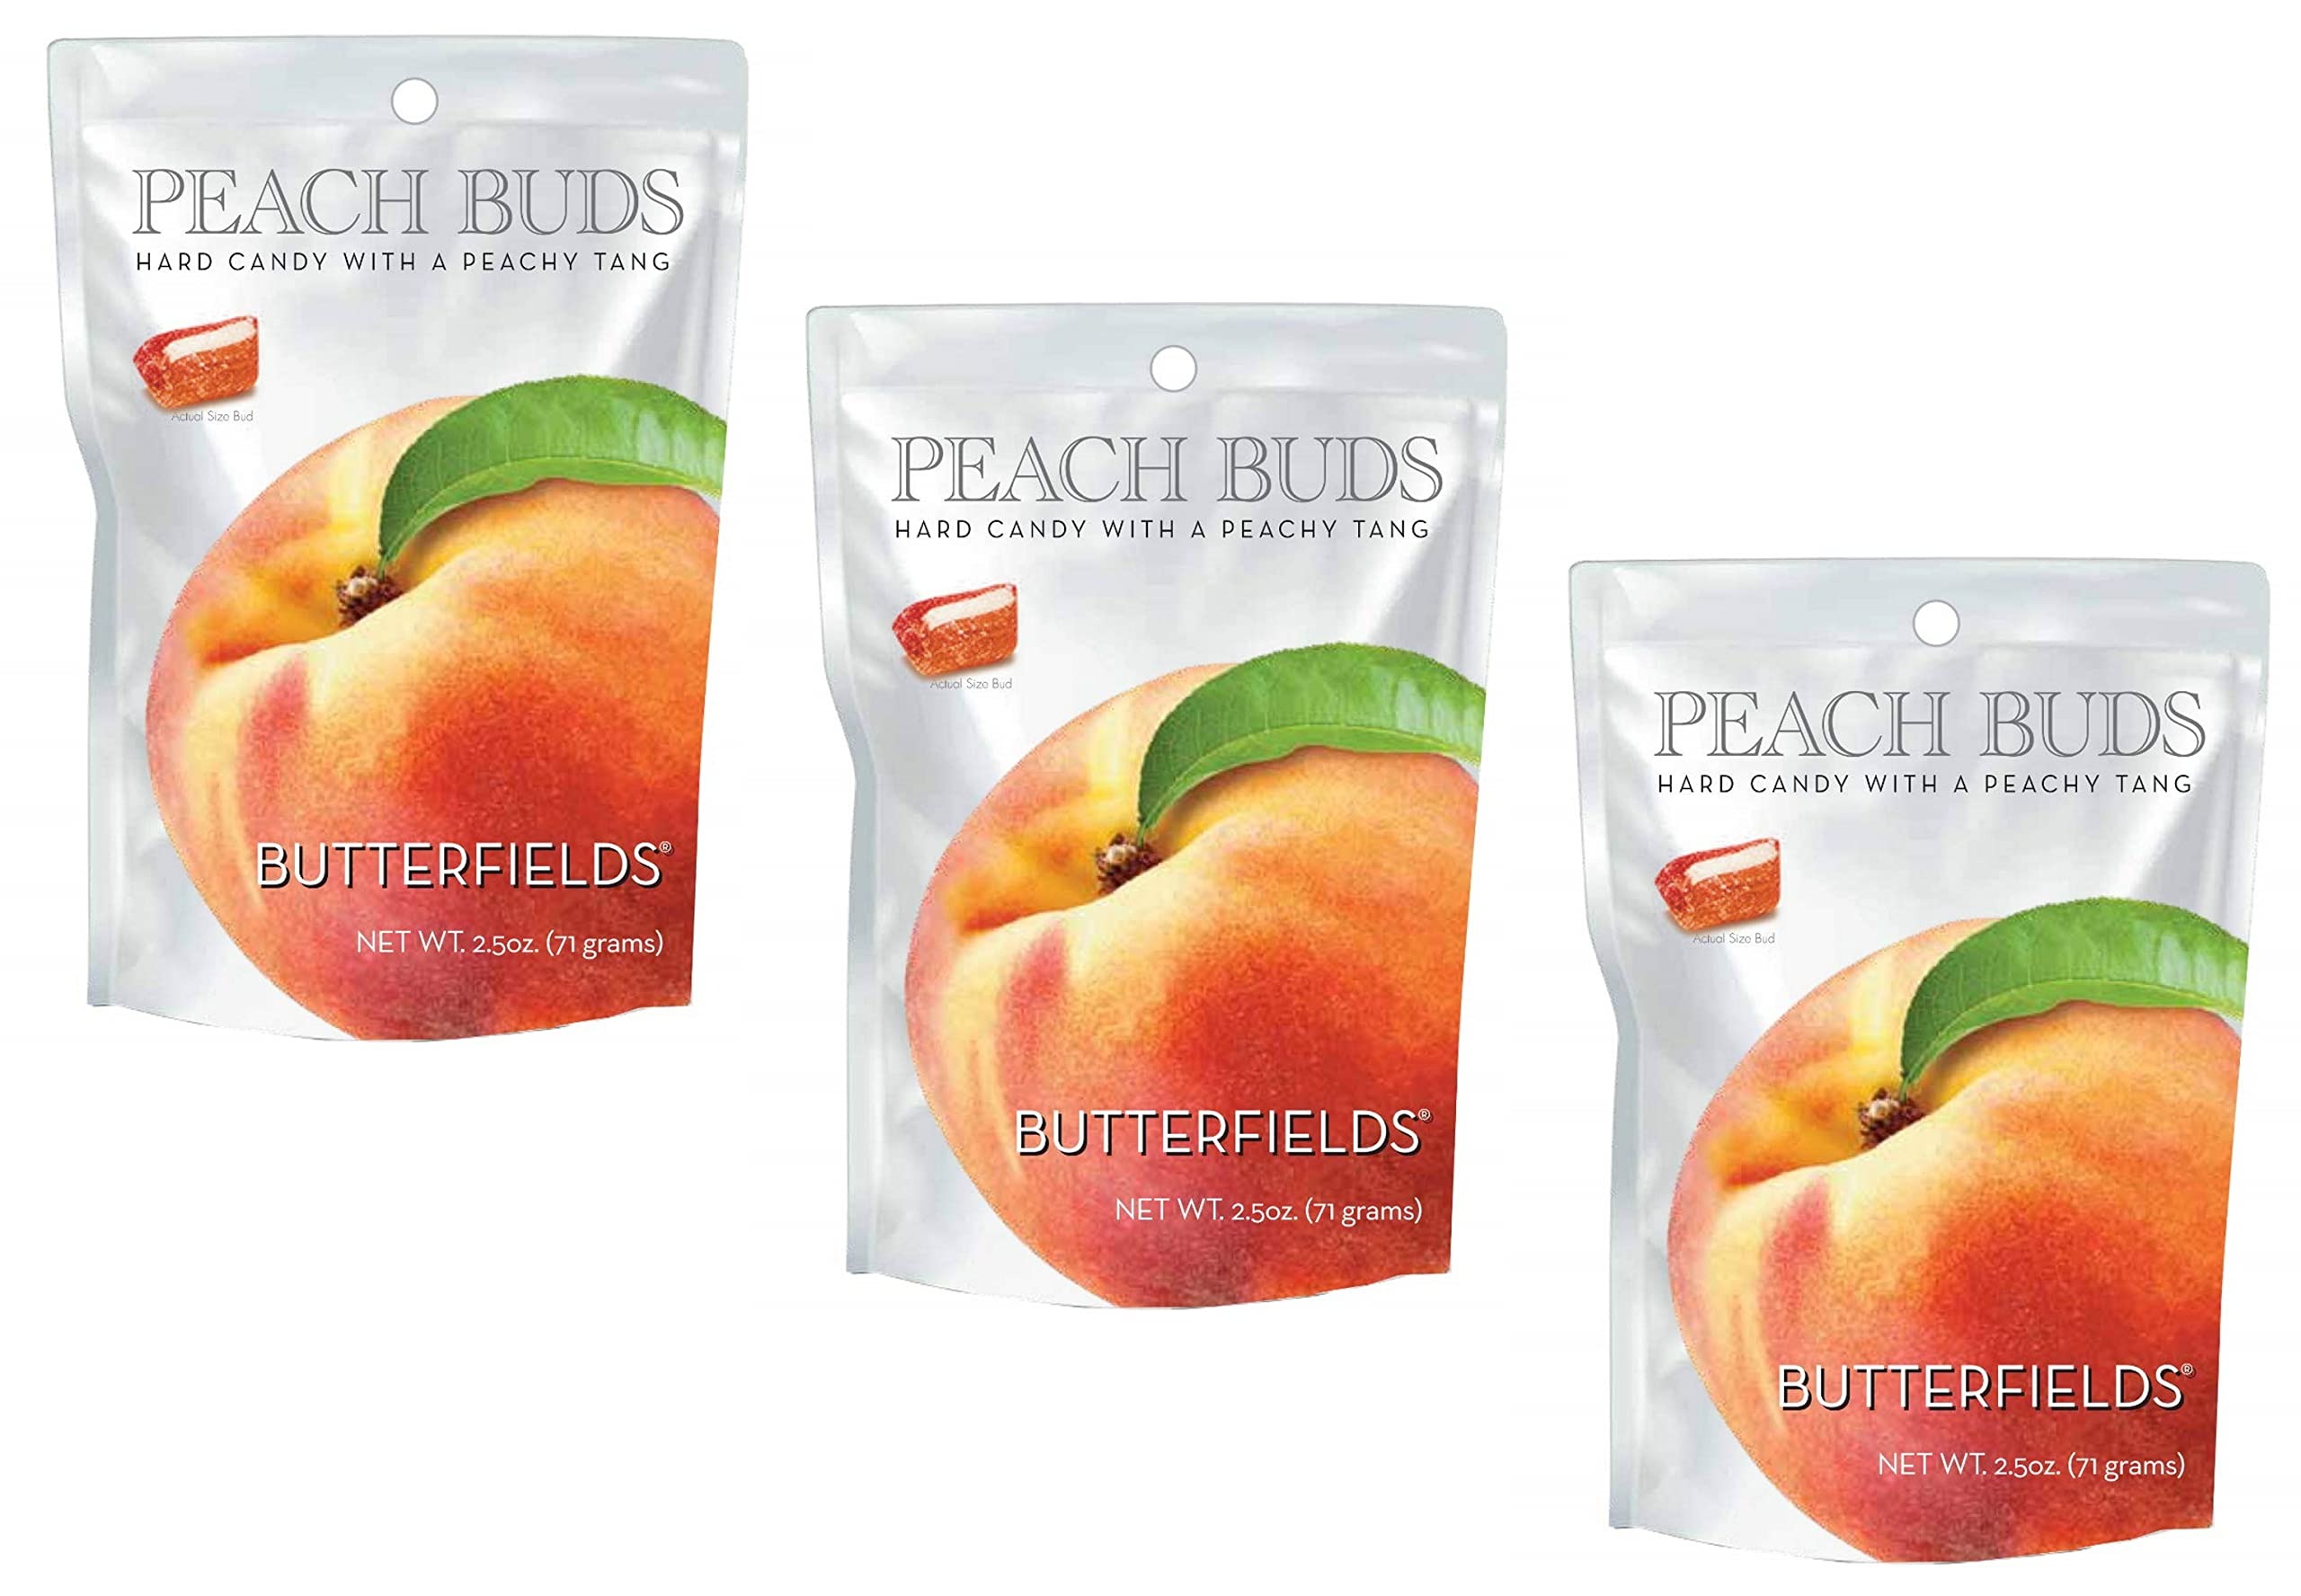
Item Name: Butterfields Candy - Gourmet, Old-Fashioned PEACH Buds Hard Candy | Gluten Free | Made with 100% Real, Pure Cane Sugar | Handcrafted in the USA- 2.5 oz (3-Pack)
Bullet Point 1: SIGNATURE FLAVOR: For the past 88 years, our customers have been enjoying this delicious flavor combination of fresh peach nectar and sublime coconut. A match made in paradise heaven. There's a reason our candy has been disappearing from candy jars since 1924!
Bullet Point 2: GLUTEN & DAIRY FREE: Butterfields is dedicated to using the best products on the market. Our buds are 100% dairy free, gluten free and made with pure cane sugar.
Bullet Point 3: LOW CALORIE OPTION: Each candy bud is only 12 calories!
Bullet Point 4: OLD FASHIONED CANDY: Using time honored recipes, Butterfields Candy is handcrafted in copper kettles producing buds that resemble precious gems each with a unique shape and texture. At Butterfields we continue to craft candy in the same way our founders did back in 1924.
Bullet Point 5: MADE IN USA: Family owned and operated in North Carolina, Butterfields Candy proudly manufactures and packages all of its candy in the United States of America.
Value: 7.5
Unit: Ounce

Price: 14.5